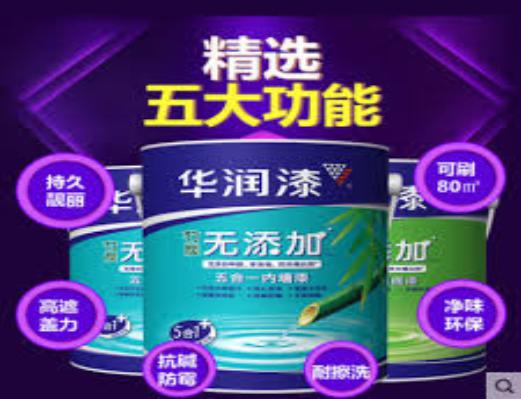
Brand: huarun
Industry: Others